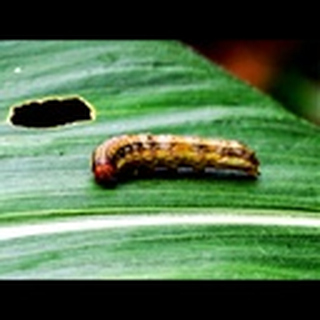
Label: cotton_army_worm